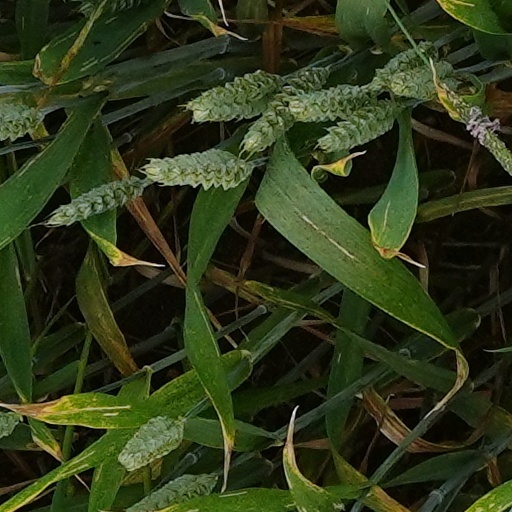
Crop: wheat